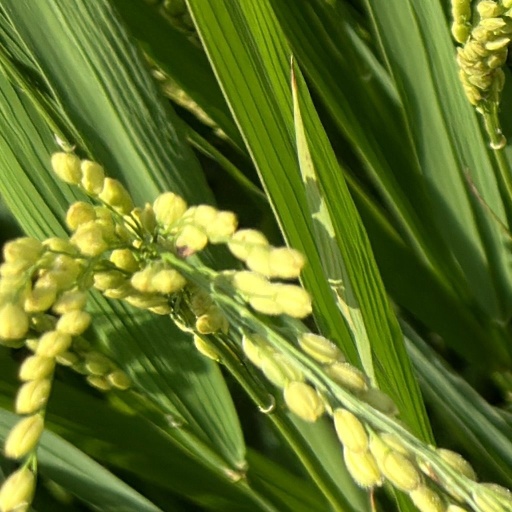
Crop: rice